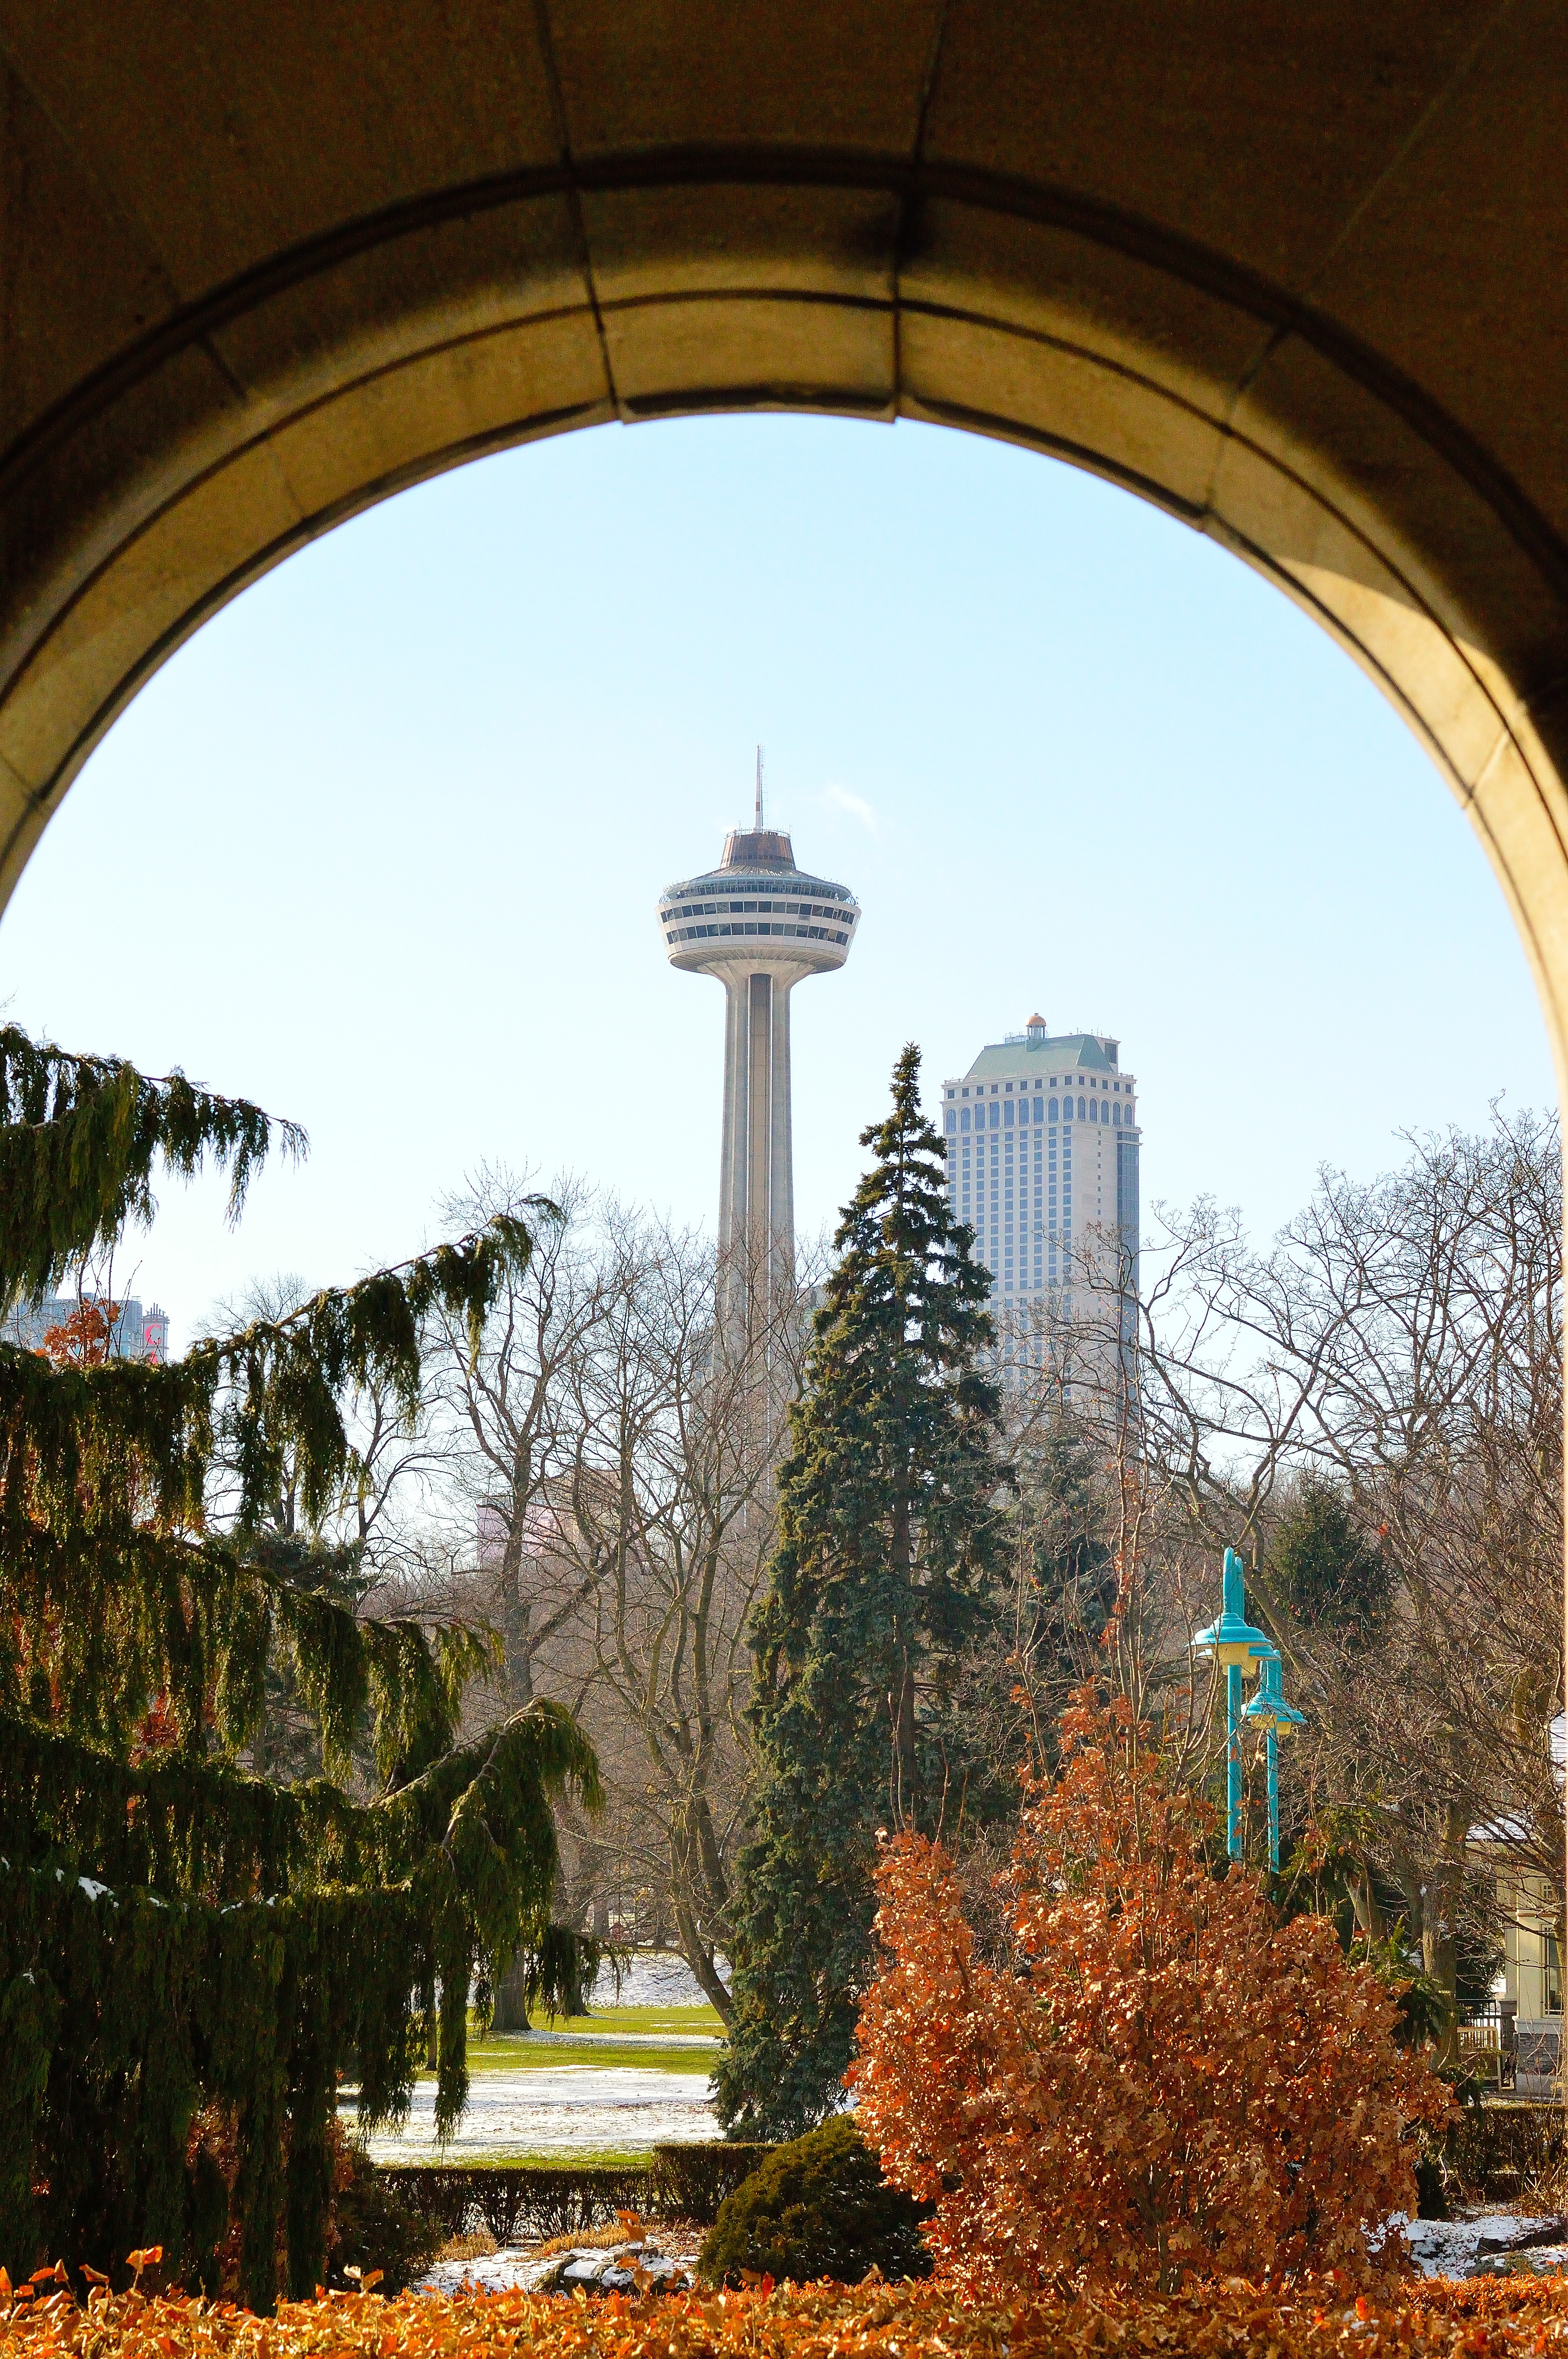
landscape, architecture, tourist, arch, tower, landmark, church, place of worship, niagara falls, skylon tower